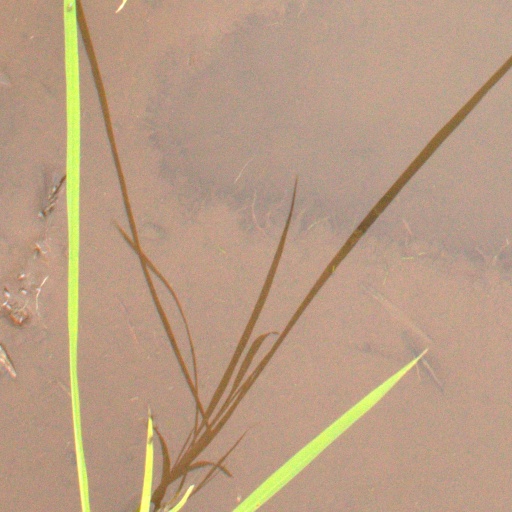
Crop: rice